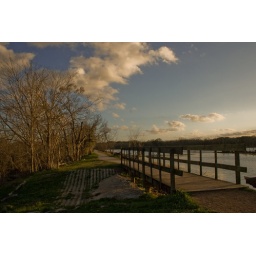
a bridge by the lake